Jair Bolsonaro 2018 presidential campaign

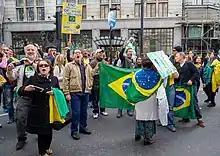
Pro-Bolsonaro demonstration in London

The campaign receipts were R$4.001.413,01 while the costs summed R$2.456.215,03. Bolsonaro had the cheapest campaign among the main candidates. The cost per vote was R$0,03 against R$0,73 of his opponent Haddad. At the end, he tried to donate the remaining value to Santa Casa de Misericórdia Hospital but was not possible according to the election laws. About R$1.300.000,00 was raised by people in social medias to thanks Santa Casa Hospital.